Cyphelloid fungi

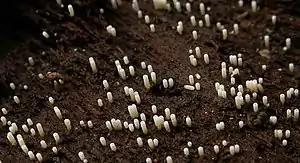
The tube-like "Henningsomyces candidus", USA

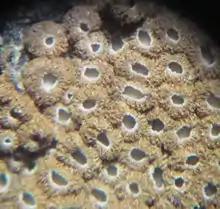
The clustered "Merismodes fasciculata", USA

Fruit bodies of the cyphelloid fungi are typically small (under 10 mm across), disc-shaped, cup-shaped, or tube-like, with or without a stem. The spore-bearing surface is smooth and formed on the surface of the disc, or inside the cup or tube. The sterile outer surface is smooth or often hairy, the hairs sometimes forming a conspicuous margin to discs. Fruit bodies typically occur in troops or swarms, sometimes packed closely together.